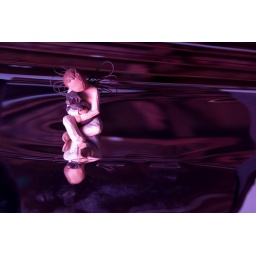
a boy & his dog - lost in a pool of reflection